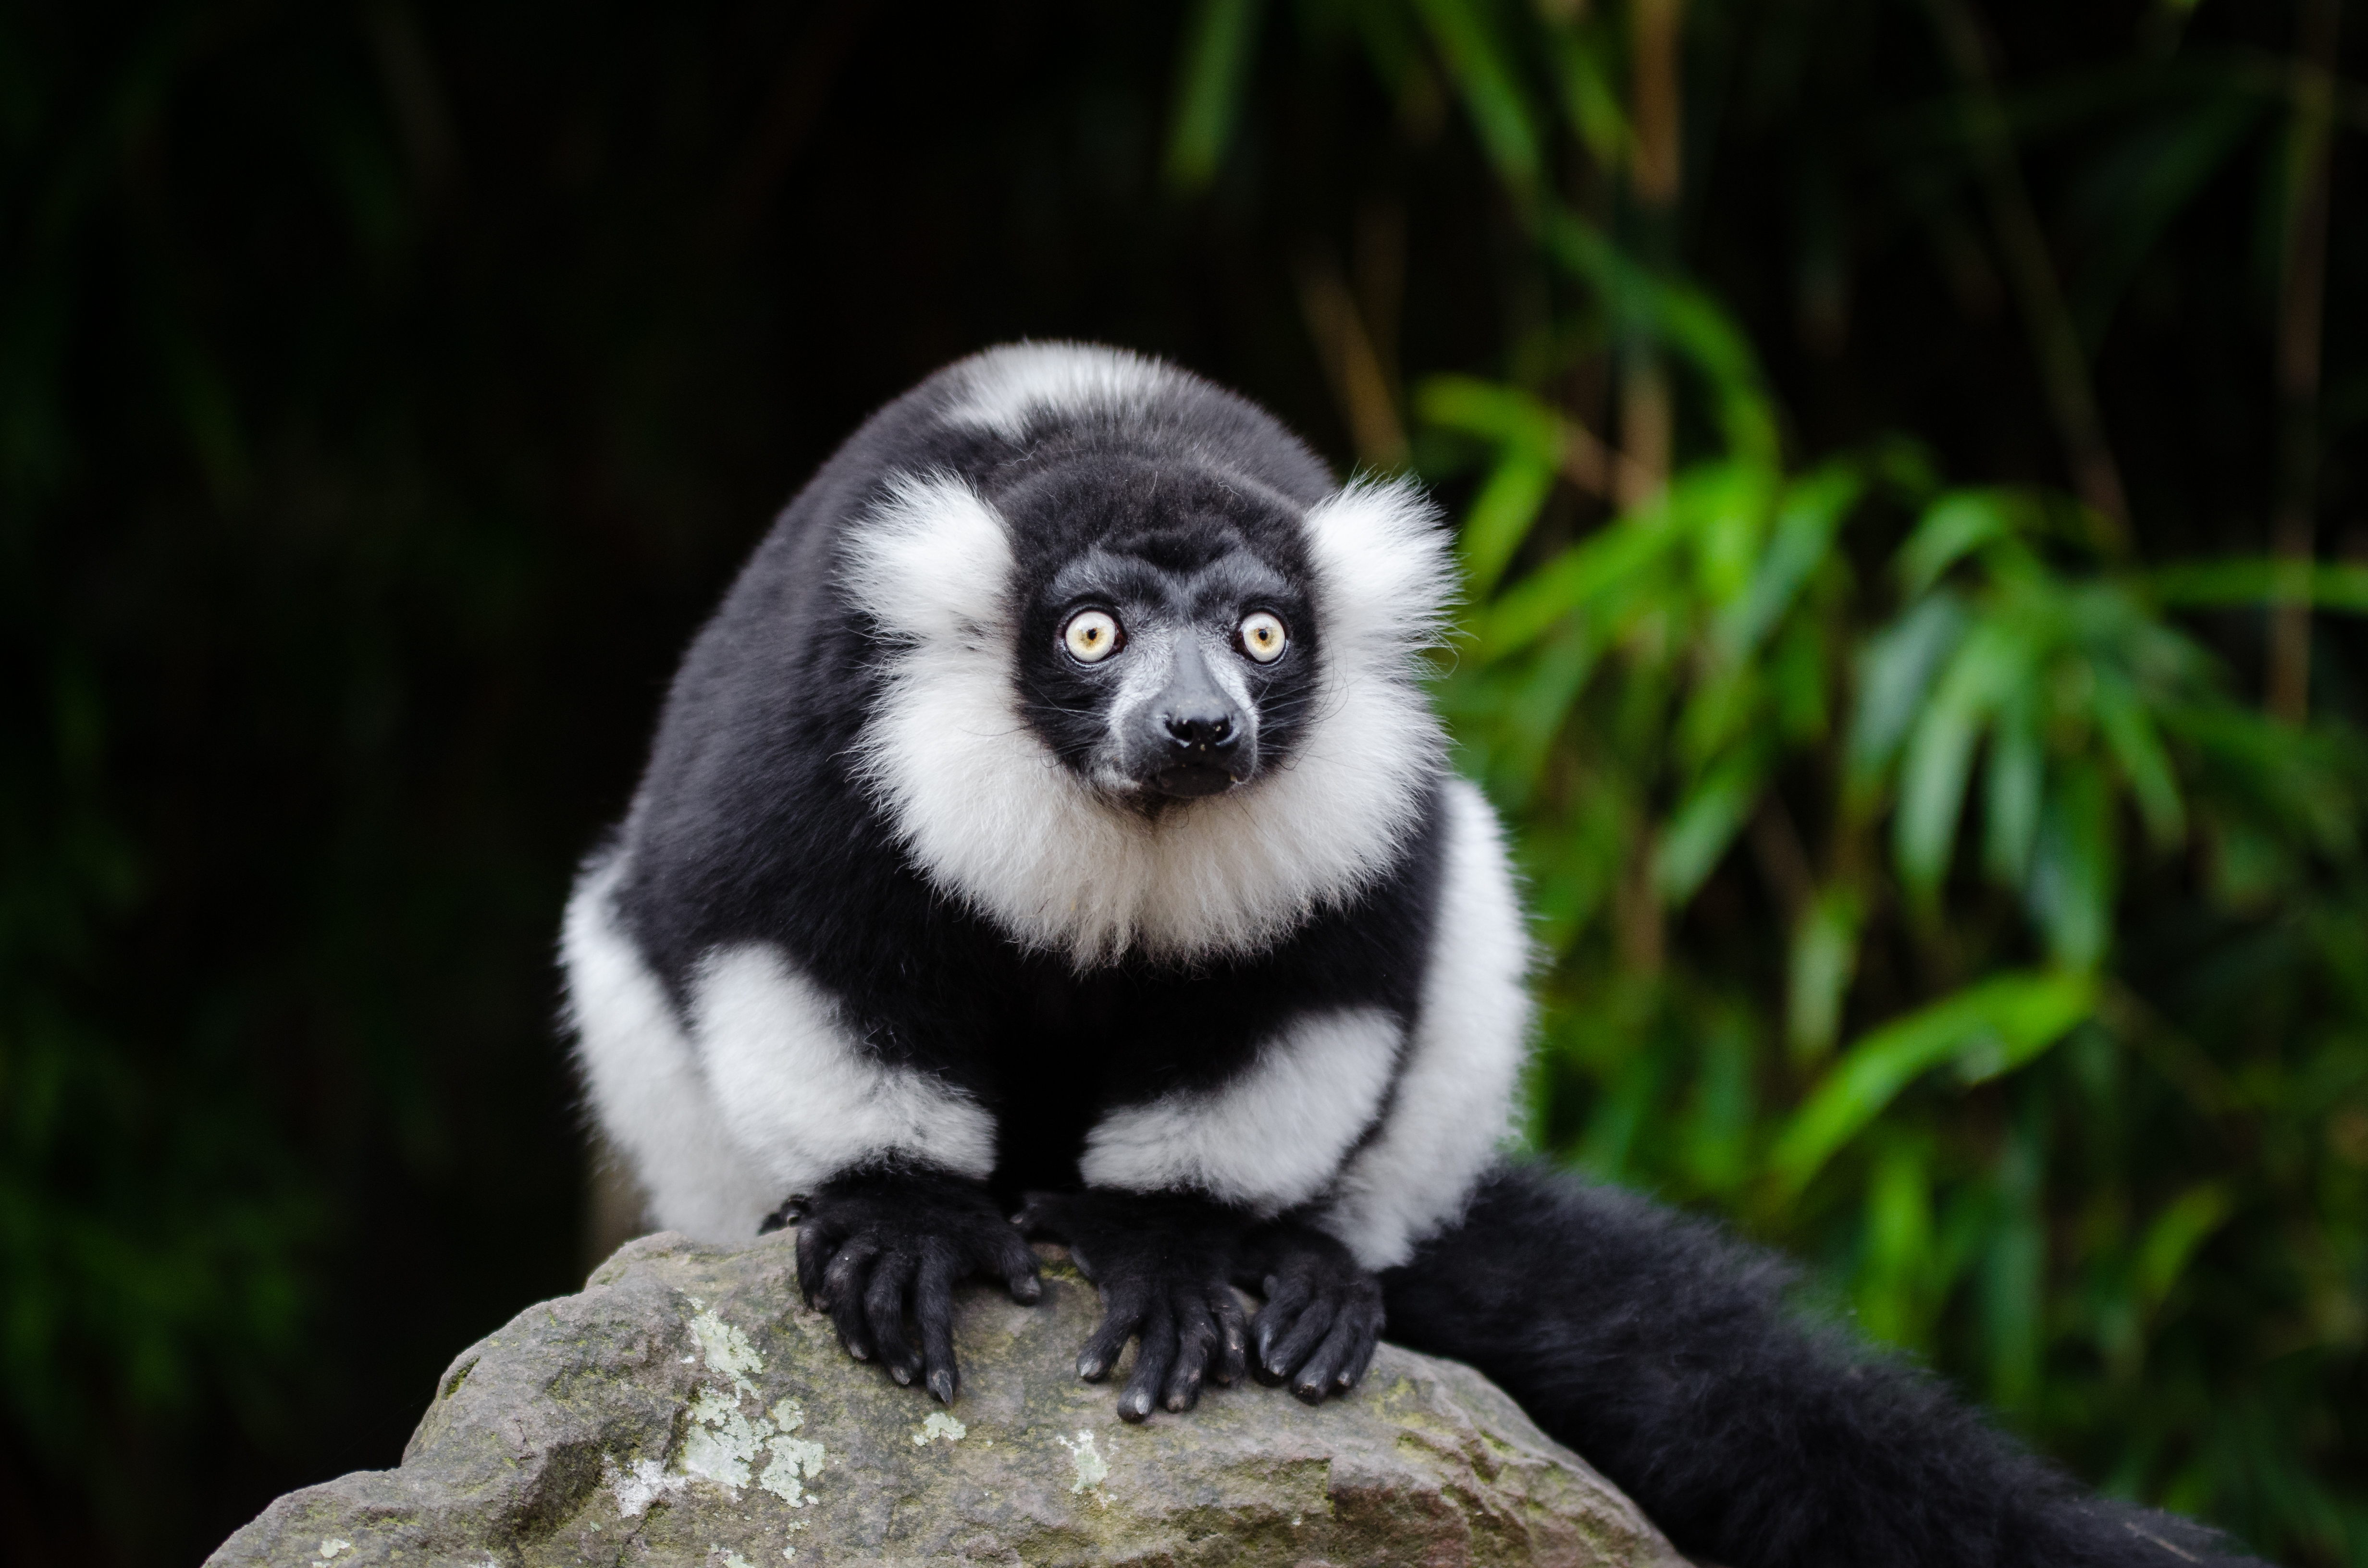
wildlife, zoo, mammal, fauna, primate, vertebrate, lemur, new world monkey